Block quotation

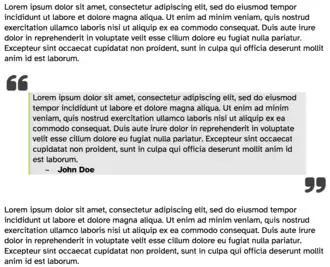
Heavily-stylized example of a block quotation

A block quotation (also known as a long quotation or extract) is a quotation in a written document that is set off from the main text as a paragraph, or block of text, and typically distinguished visually using indentation and a different typeface or smaller size font. This is in contrast to setting it off with quotation marks in a "run-in quote". Block quotations are used for long quotations. "The Chicago Manual of Style" recommends using a block quotation when extracted text is 100 words or more, or approximately six to eight lines in a typical manuscript.